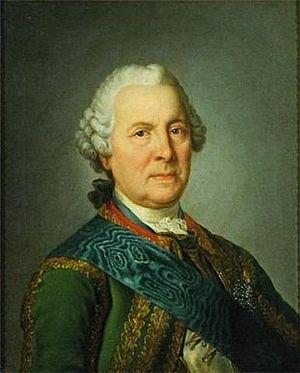
Burckhardt Christoph von Münnich est un militaire et ingénieur allemand ayant servi le royaume de France, le Landgraviat de Hesse-Darmstadt puis celui de Hesse-Cassel, l'Électorat de Saxe et finalement la Russie. Son nom est russifié en Khristofor Antonovitch Minikh. Il est nommé maréchal d'armée russe et réforme les armées, puis il est fait comte en remerciement de ses hauts faits. Il occupe aussi le poste de Premier ministre puis est exilé en Sibérie.